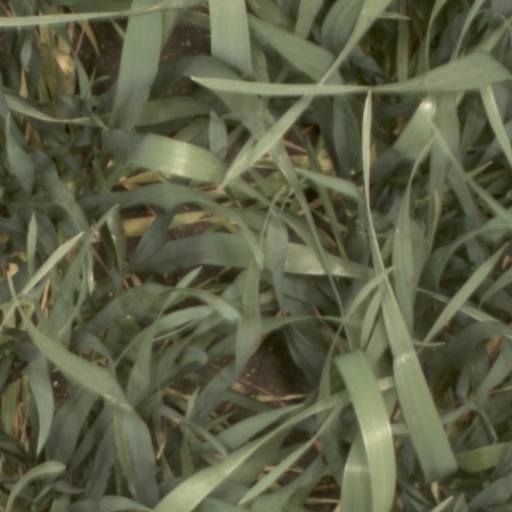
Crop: wheat